Stella Bowles

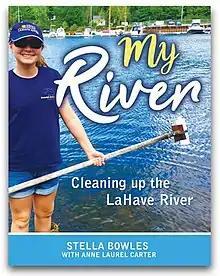

Stella Marguerite Bowles is a Canadian environmentalist, writer, and the youngest recipient of the Order of Nova Scotia. Canada also recognized Stella with a Meritorious Service Medal. As an advocate for youth activism, Stella co-wrote a book for children titled "My River: Cleaning up the LaHave River" with Anne Laurel Carter, Stella gave a TEDx talk about her project on the LaHave River titled "Oh poop! It's worse than I thought".